Mike Butcher (baseball)

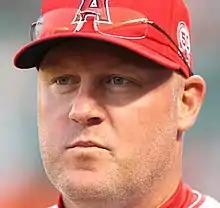
Butcher with the Los Angeles Angels of Anaheim

Michael Dana Butcher (born May 10, 1965) is an American professional baseball pitcher and coach. He played in Major League Baseball for the California Angels from to . He served as the pitching coach for the Tampa Bay Rays in 2006, for the Angels from 2007 through 2015, and was previously the pitching coach for the Arizona Diamondbacks.